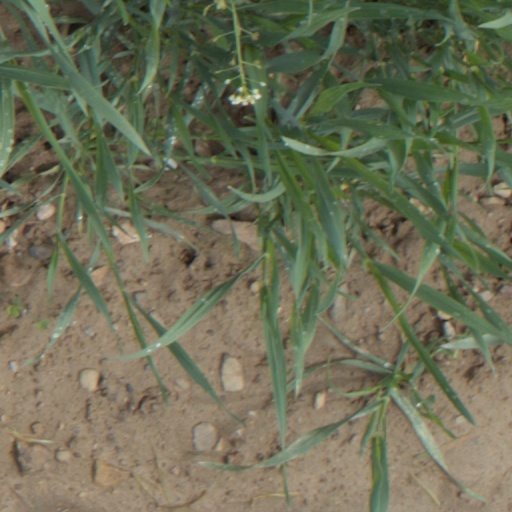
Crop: wheat